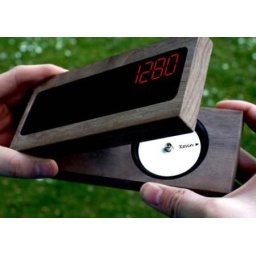
Compass phone points you to the person you wish to be near